I Killed My Lesbian Wife, Hung Her on a Meat Hook, and Now I Have a Three-Picture Deal at Disney

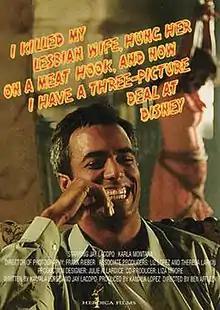

I Killed My Lesbian Wife, Hung Her on a Meat Hook, and Now I Have a Three-Picture Deal at Disney is a 1993 American short satirical film directed by Ben Affleck from a screenplay by Kamala Lopez and Jay Lacopo. The film is Affleck's first directorial effort.